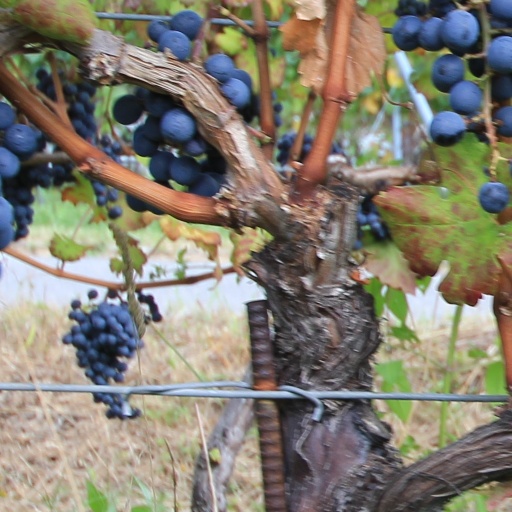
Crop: grape